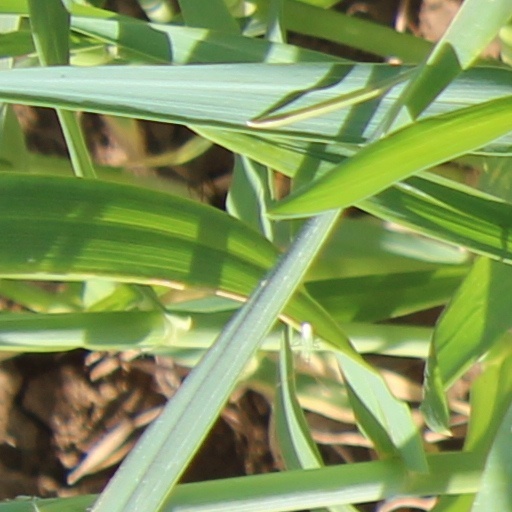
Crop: wheat